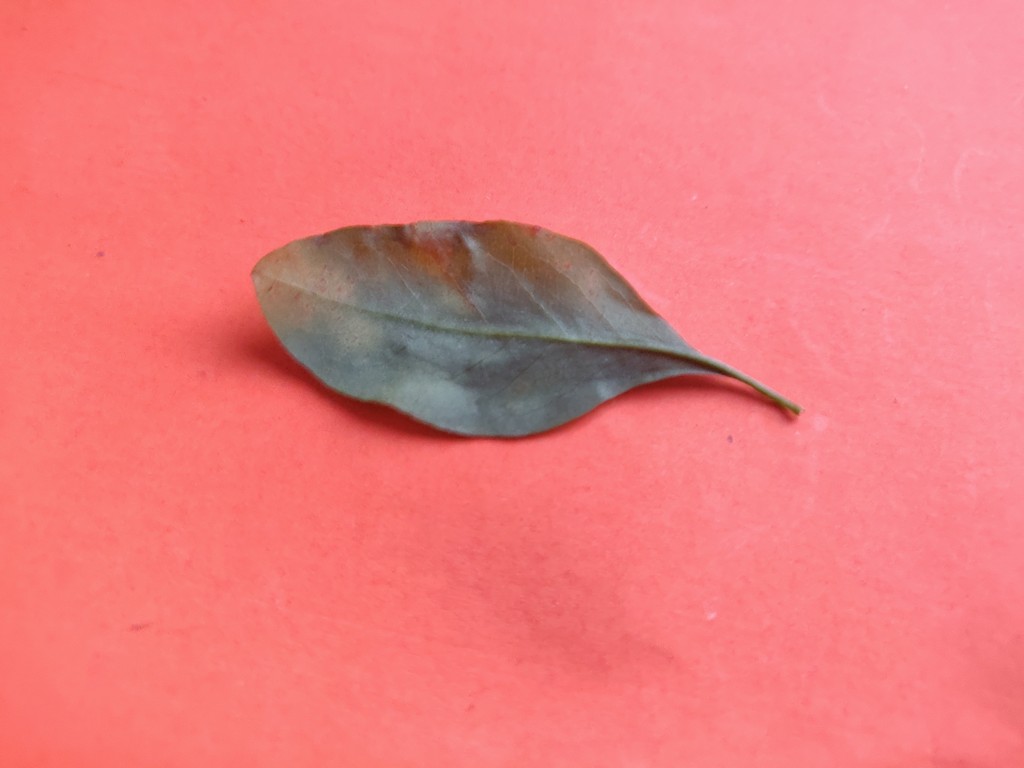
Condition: Unhealthy
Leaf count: single
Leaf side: back